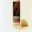
Label: can